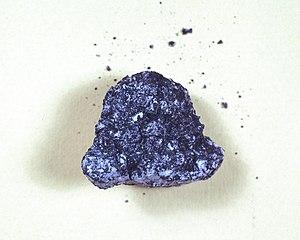
Météorite d'Orgueil, Musée de Minéralogie, École des Mines
La météorite d'Orgueil est une météorite qui s'est écrasée le 14 mai 1864 dans un champ de la commune d’Orgueil, au sud de Montauban ; une masse totale de 14 kg a été collectée. C'est une chondrite carbonée de type CI1.